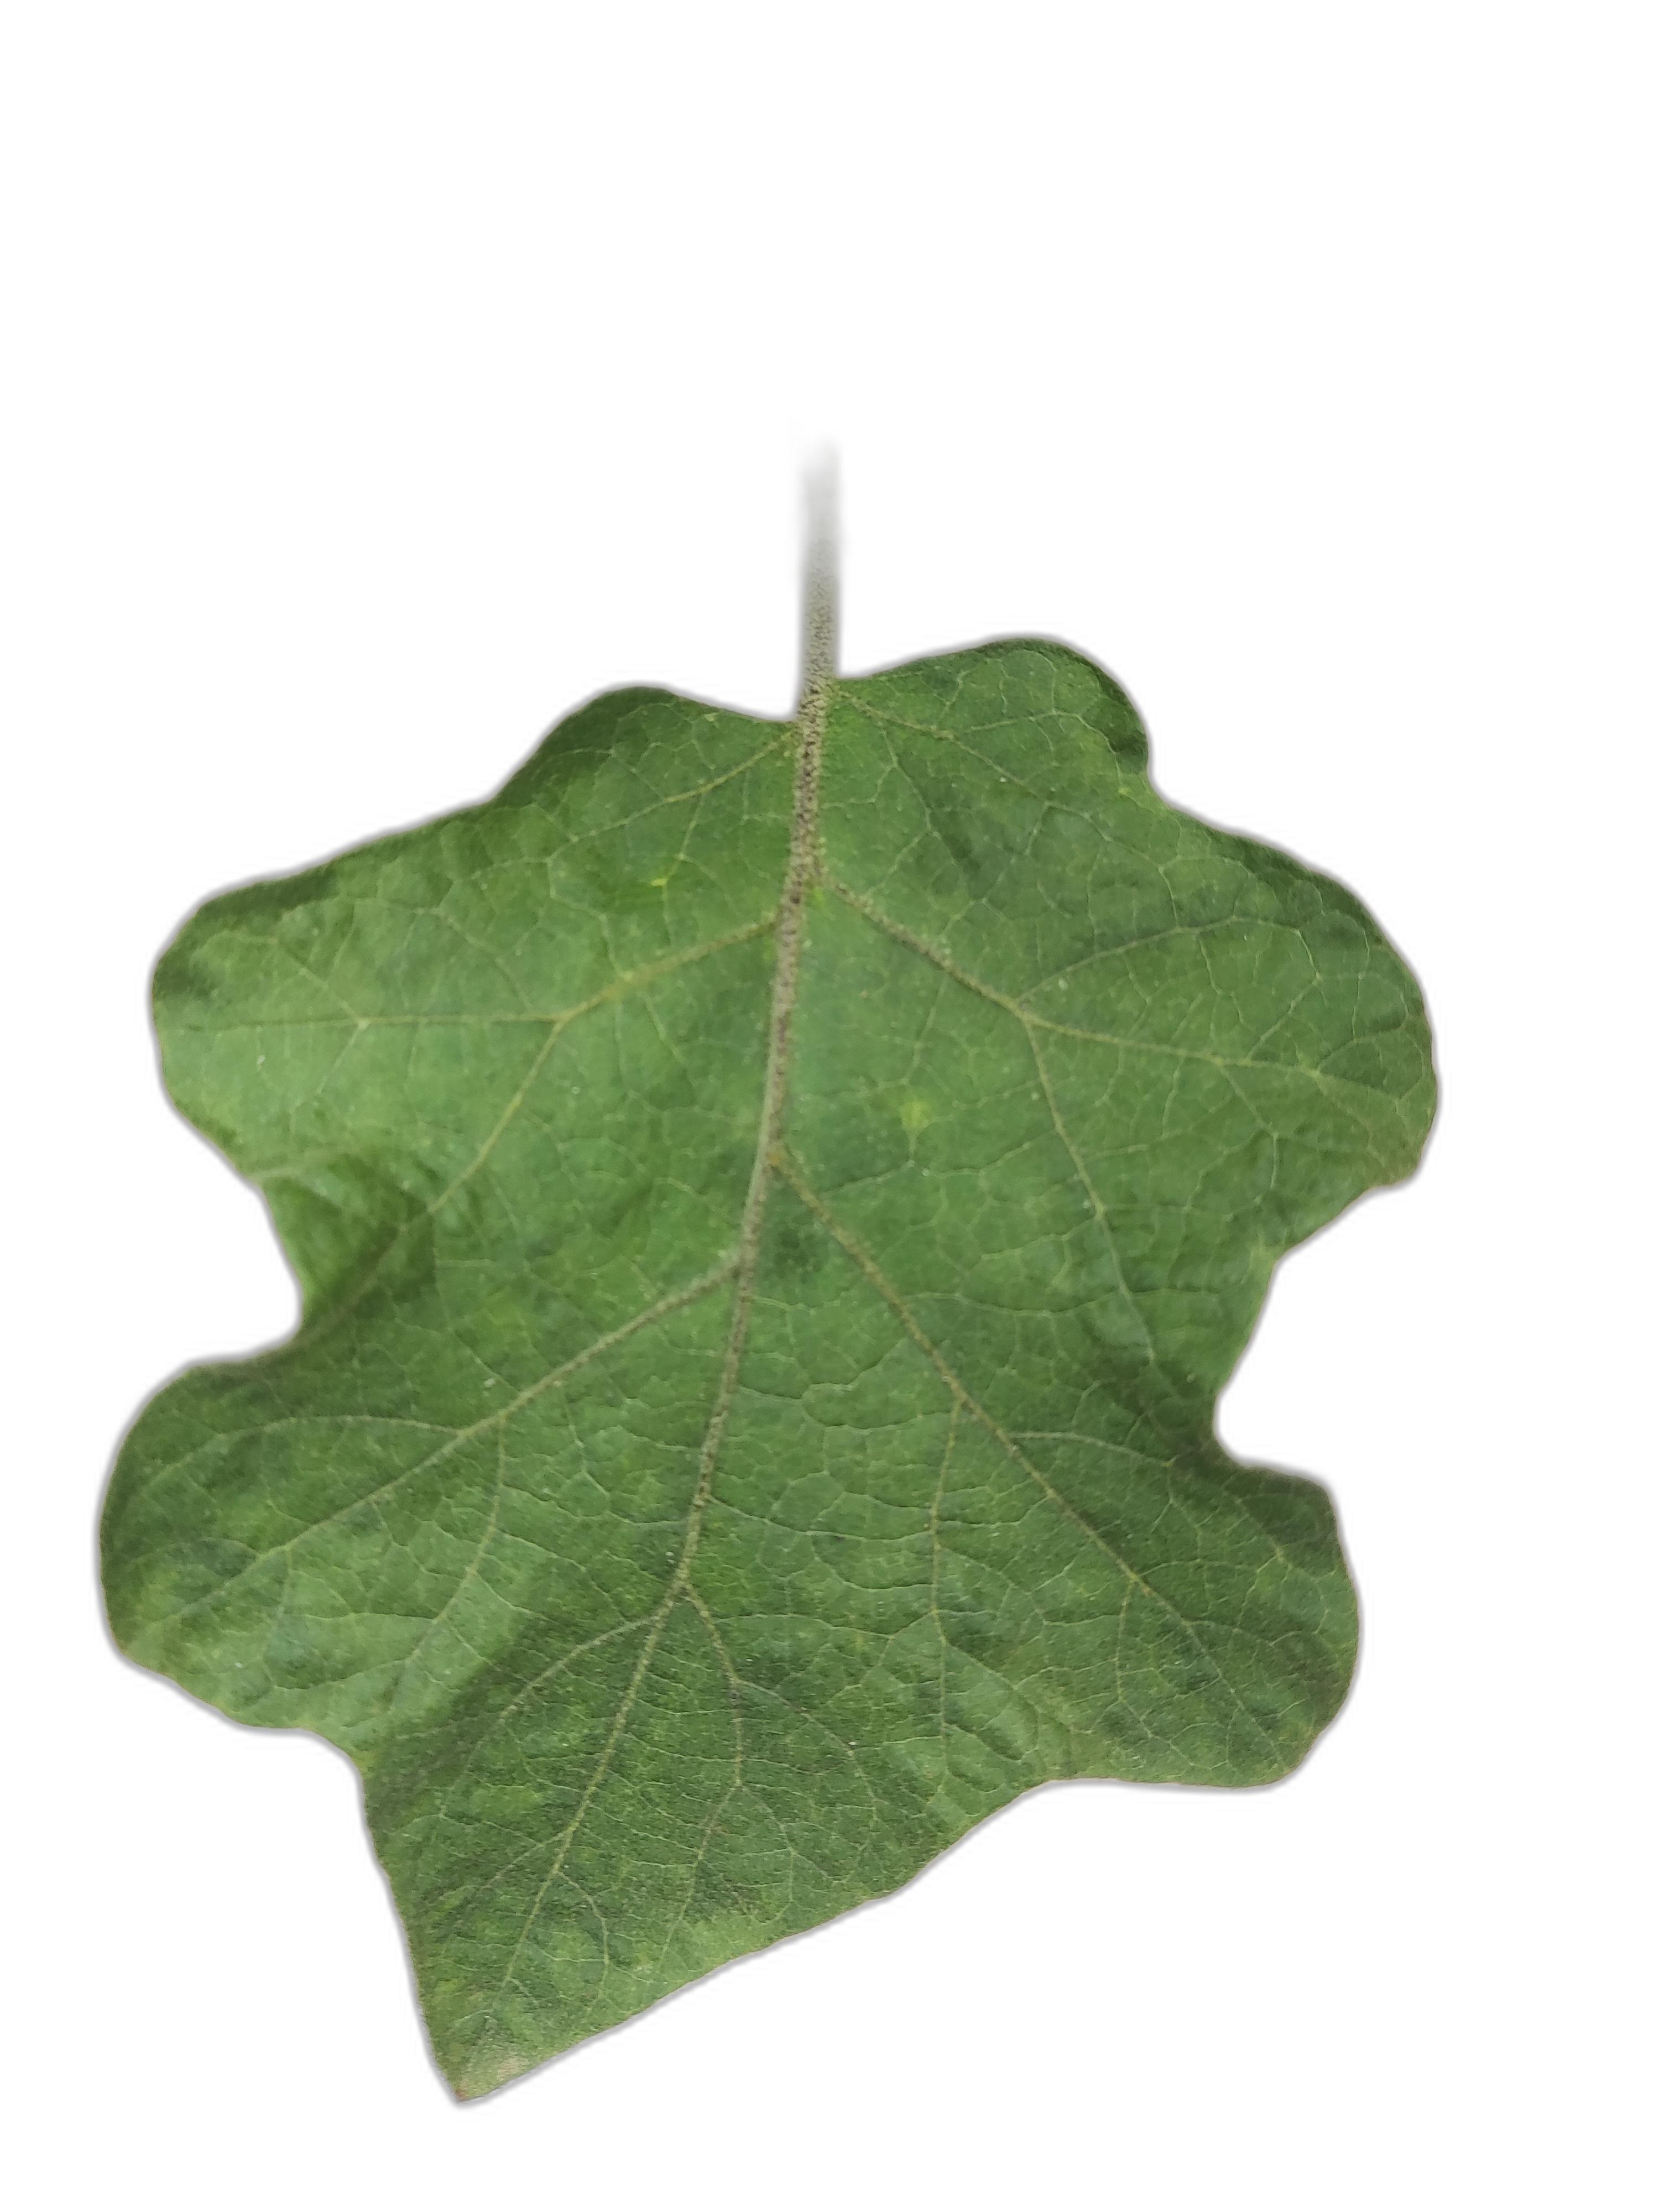
Label: Healthy Leaf